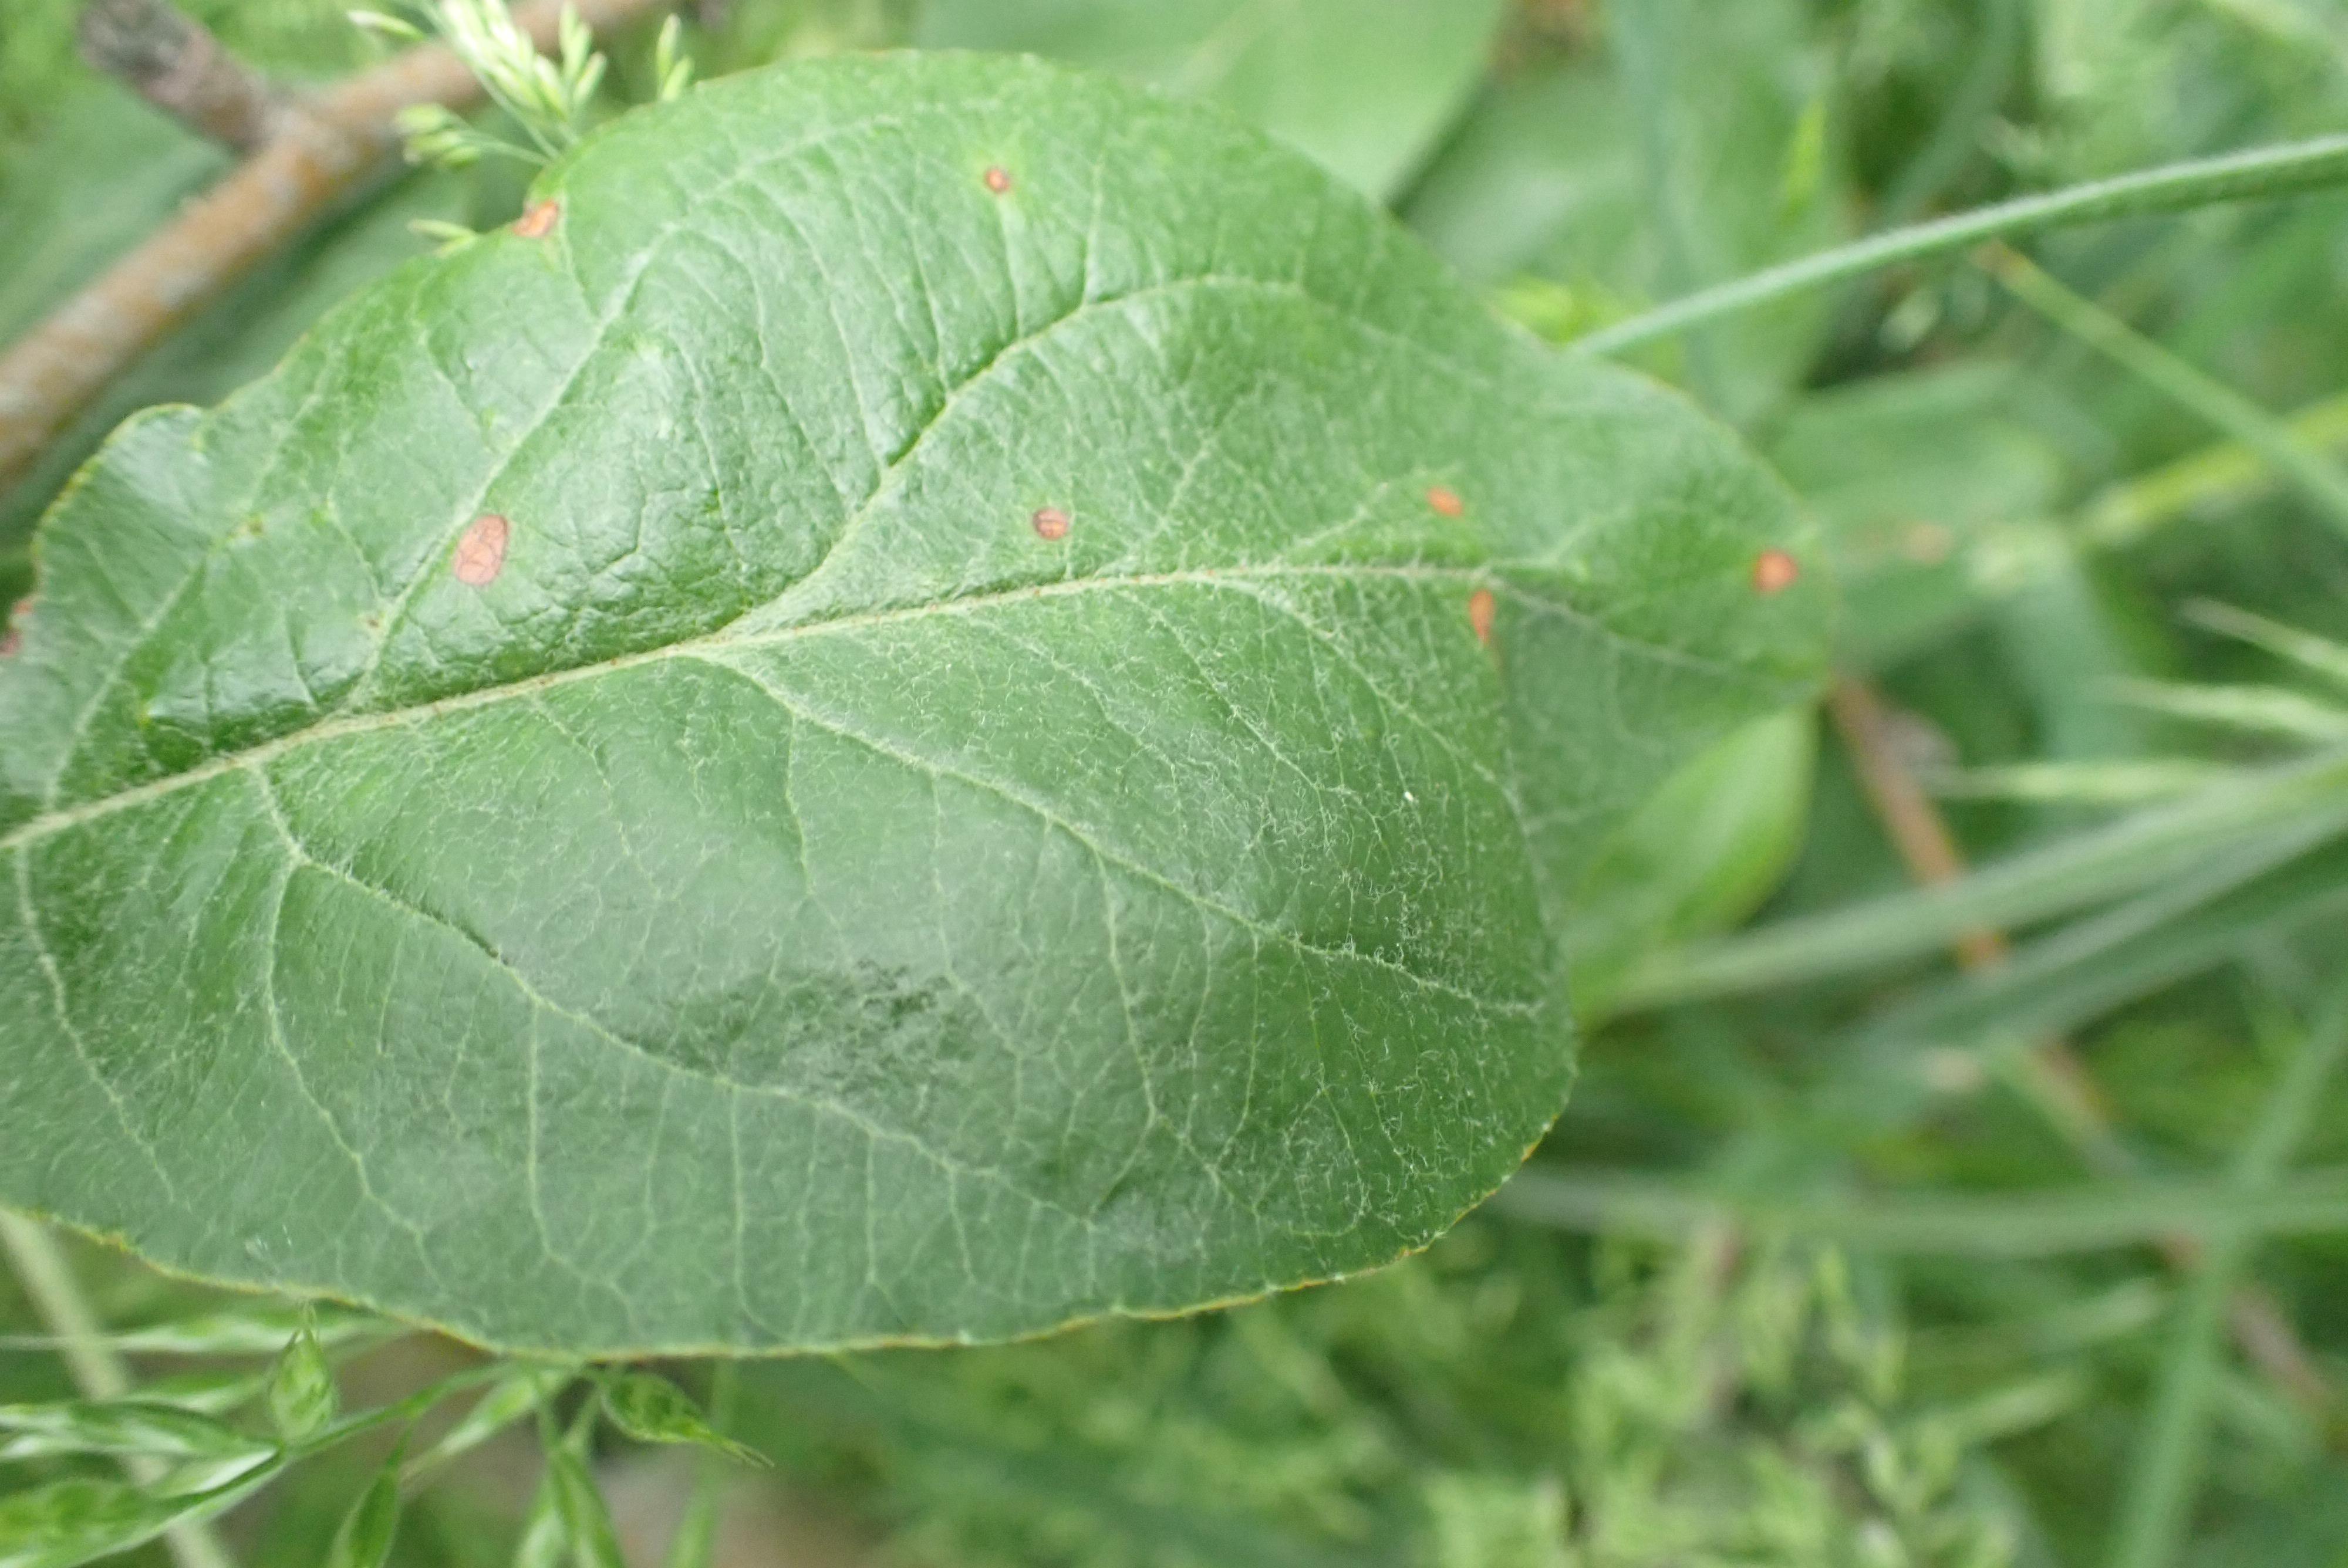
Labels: frog_eye_leaf_spot